Kula Norinska

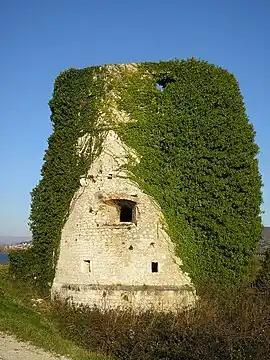
Kula Norinska

According to the 2021 census, the population of the municipality was 1,414, with 205 people living in the village of Kula Norinska itself.